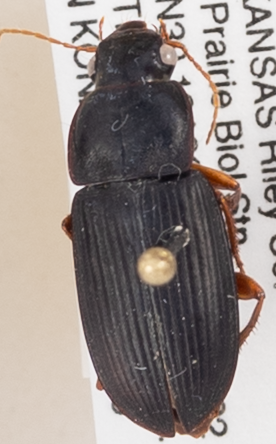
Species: Harpalus pensylvanicus
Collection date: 2019-09-25
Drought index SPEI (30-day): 0.944
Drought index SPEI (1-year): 1.69
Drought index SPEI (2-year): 1.096